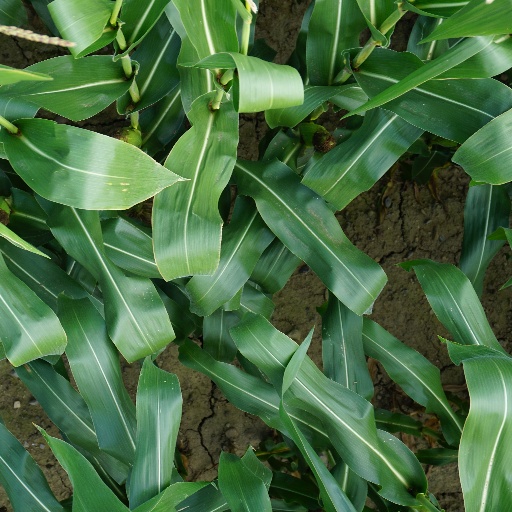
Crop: maize; corn